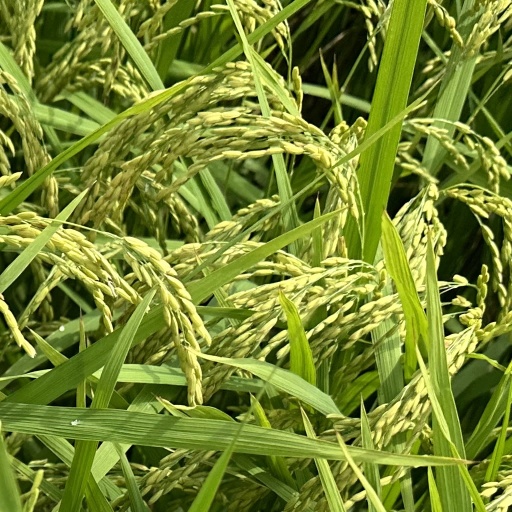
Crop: rice